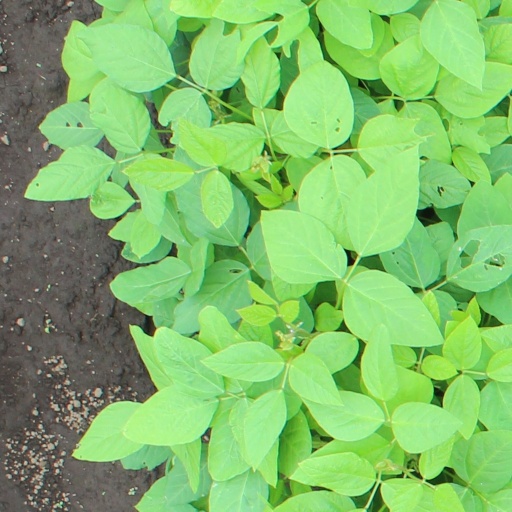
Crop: soybean